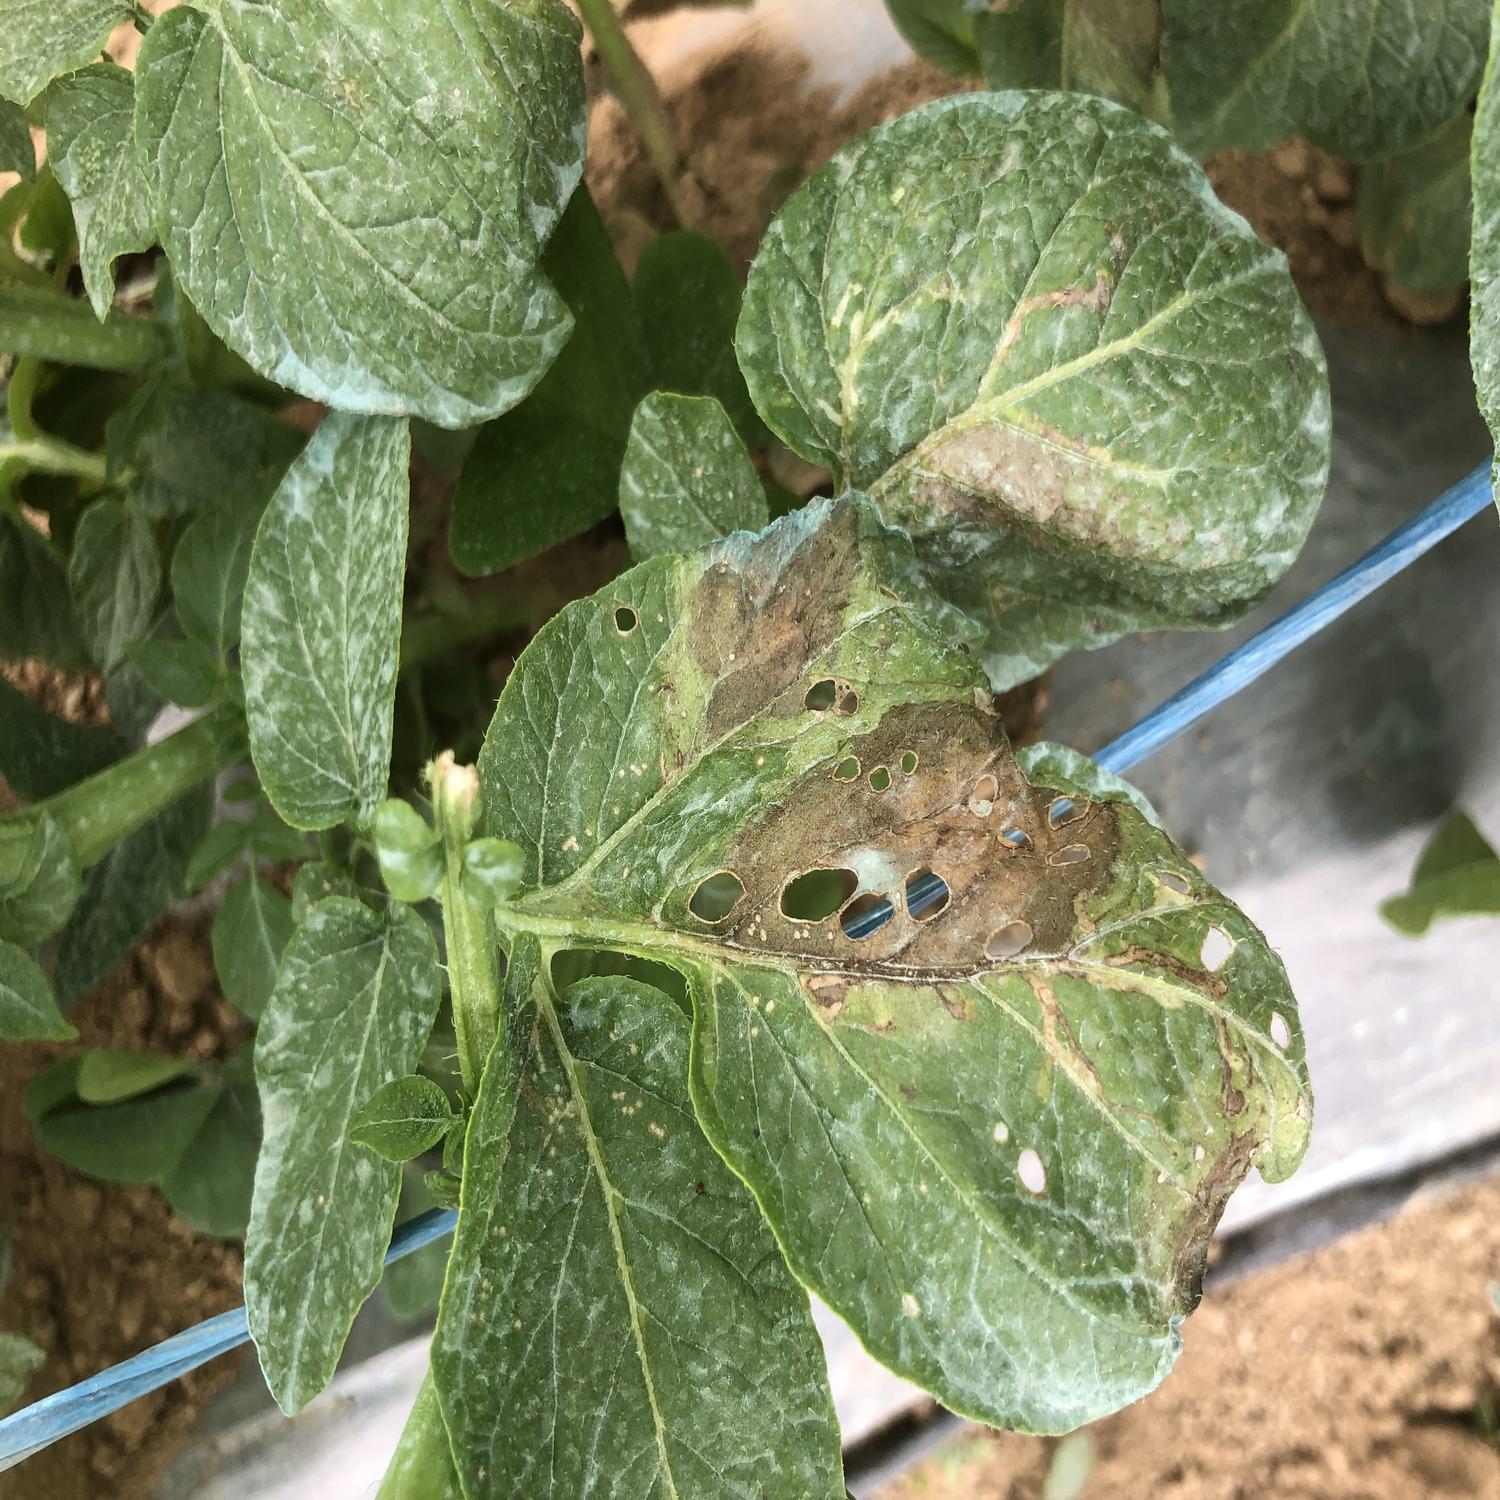
Label: Phytopthora